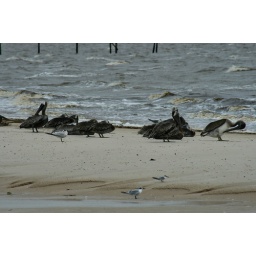
pelicans &amp;amp; birds on the beach near coleman ave, waveland